Oviraptoridae

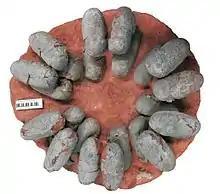
Oviraptorid nest/egg clutch (specimen PFMM 0010403018)

The presence of two shelled eggs within the birth canal shows that oviraptorosaurs were intermediate between the reproductive biology of crocodilians and modern birds. Like crocodilians, they had two oviducts. However, crocodilians produce multiple shelled eggs per oviduct at a time, whereas oviraptorosaurs, like birds, produced only one egg per oviduct at a time.